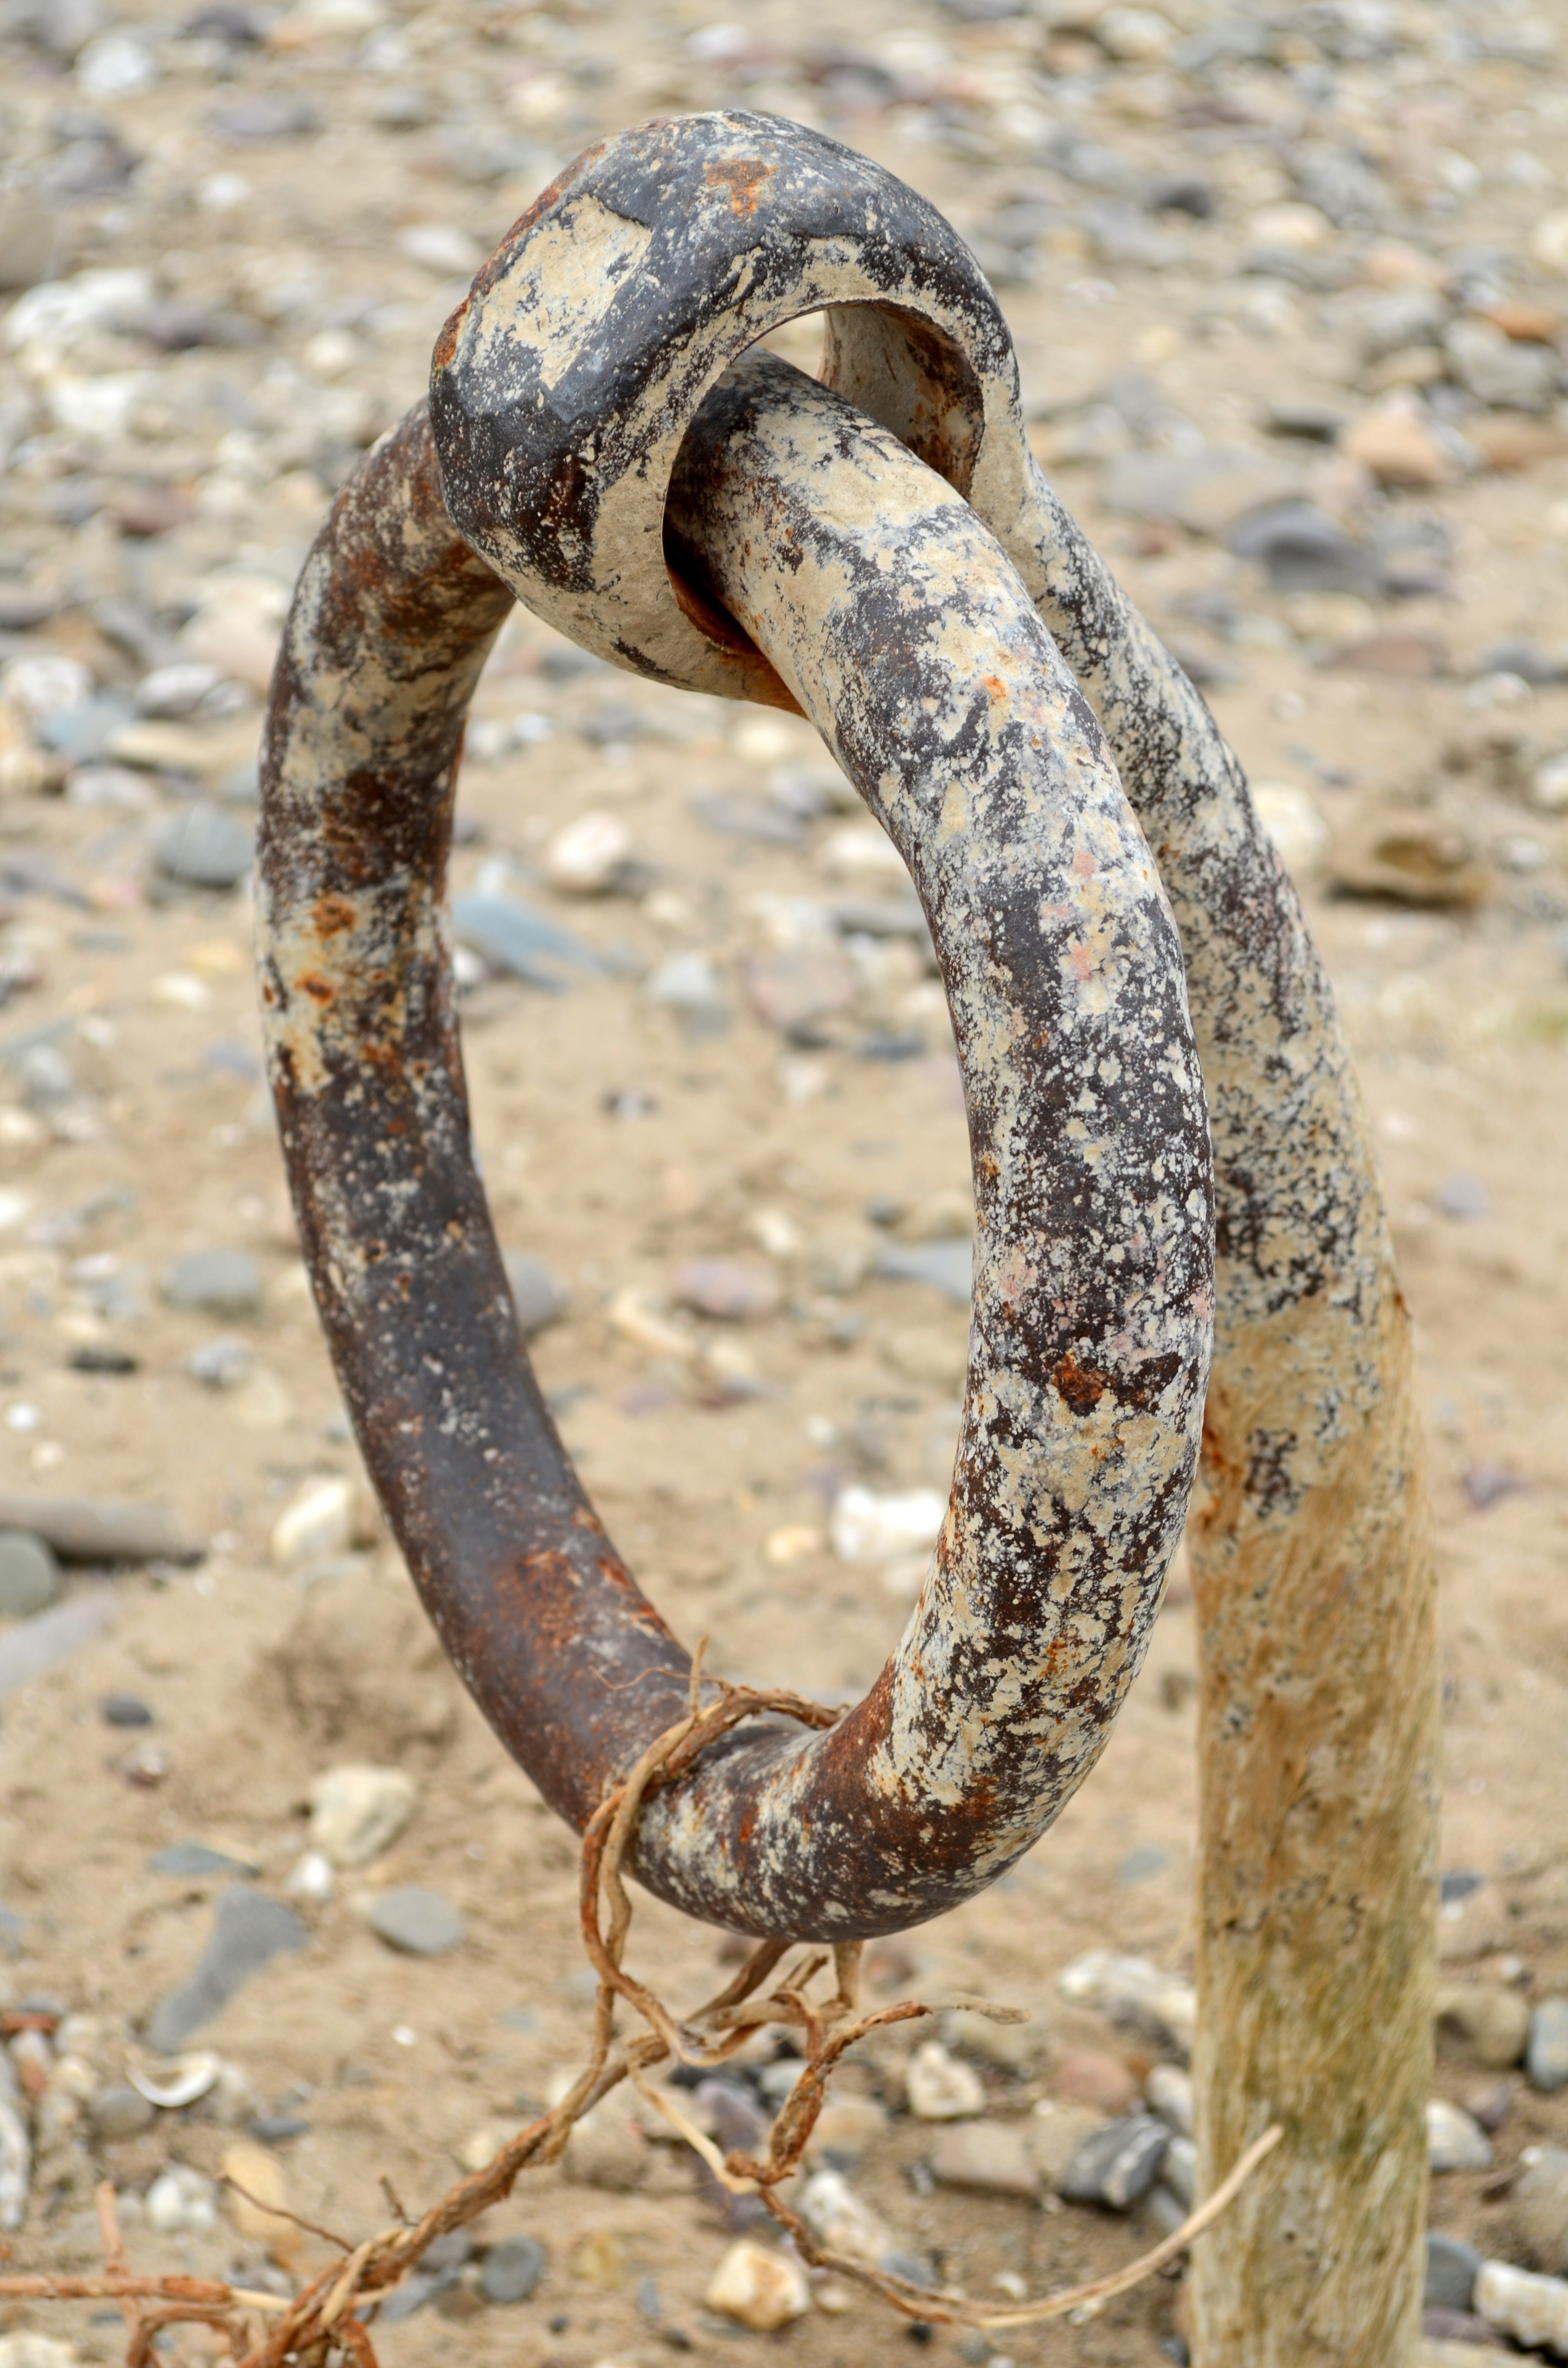
branch, wildlife, horn, reptile, fauna, anchor, snake, vertebrate, fix, stainless, serpent, corrosion, anchor lug, river anchor, garter snake, colubridae, sidewinder, boa constrictor, scaled reptile, boas, hognose snake